John Nelson (businessman)

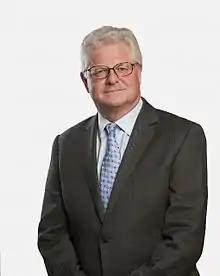
John Frederick Nelson in 2014

John Frederick Nelson (born 26 July 1947) was formerly the Chairman of Lloyd's of London.